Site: brandenburg
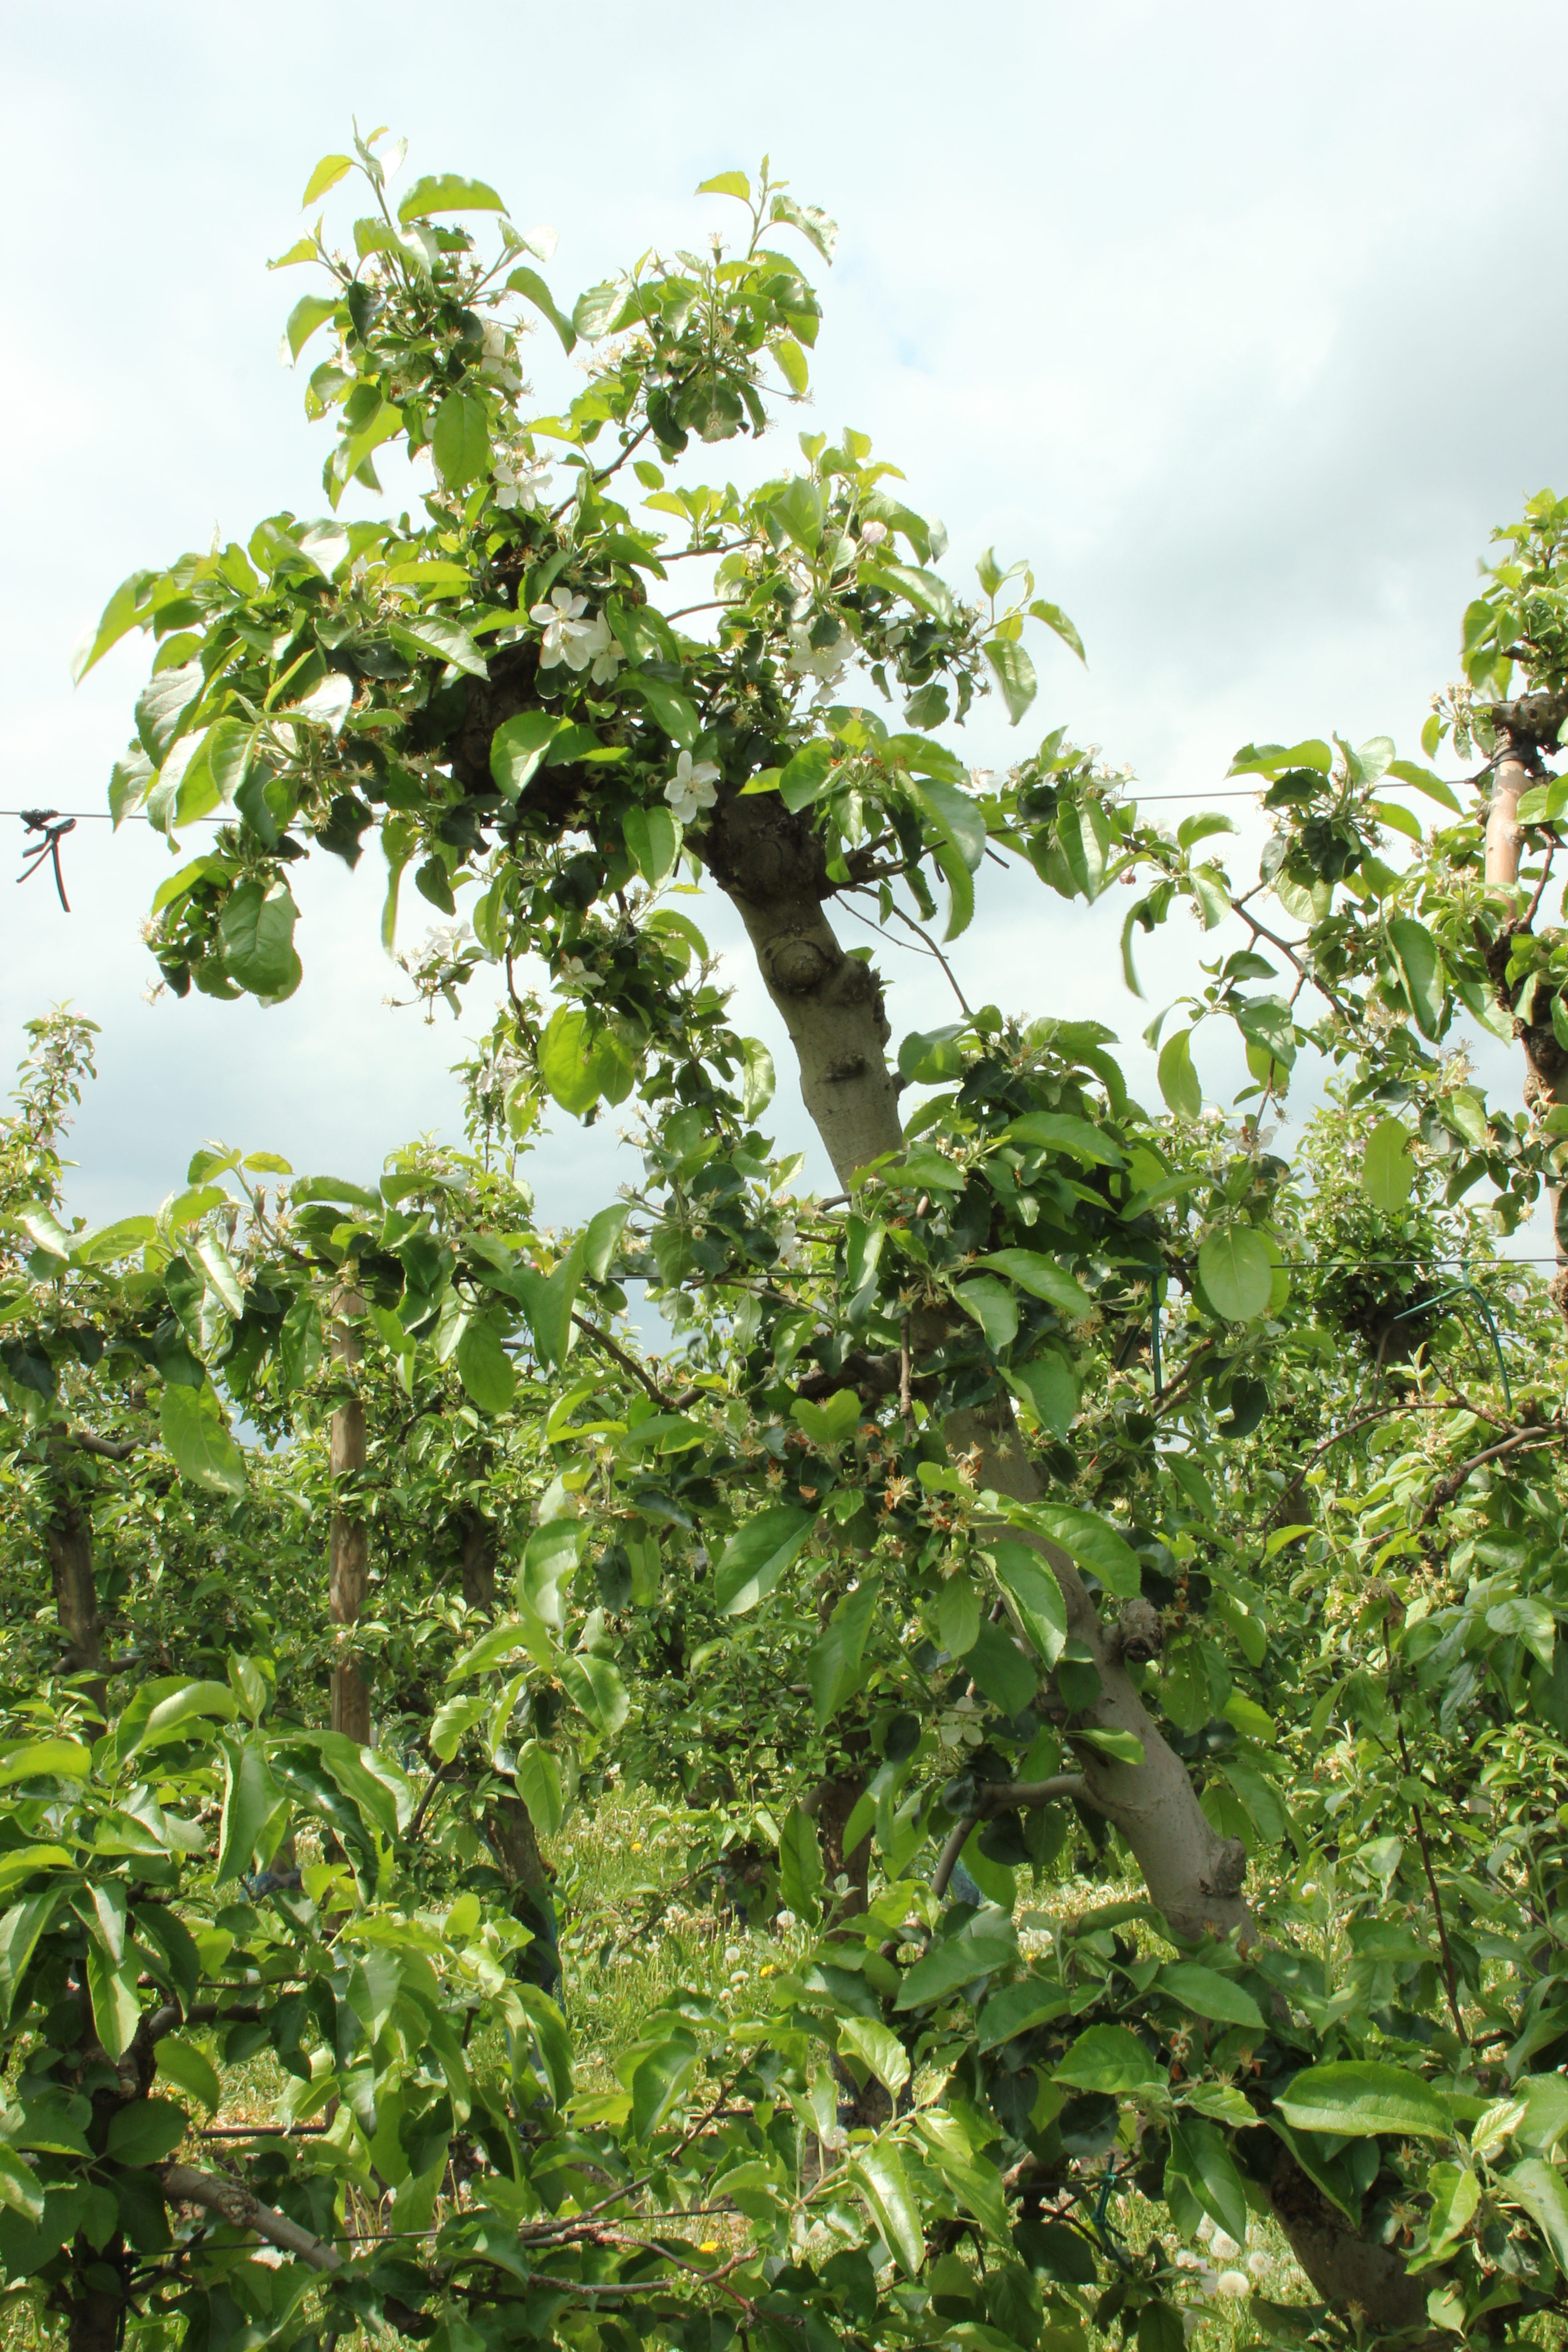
Growth stage (BBCH 67): Flowering